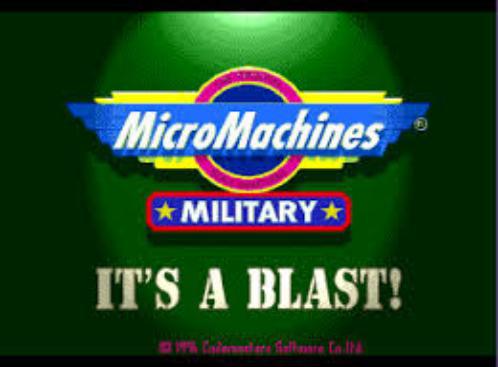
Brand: micro machines
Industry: Leisure